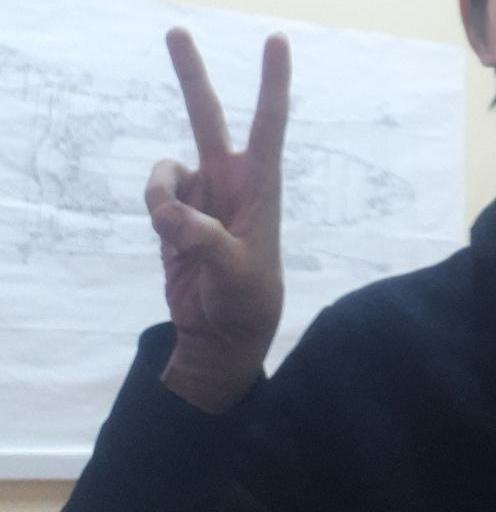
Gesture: peace